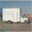
Label: truck